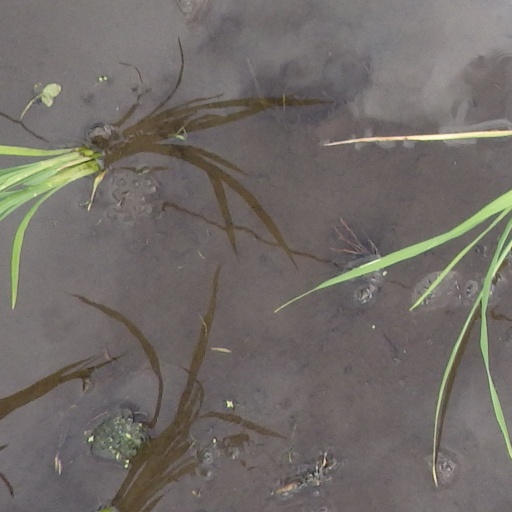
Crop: rice